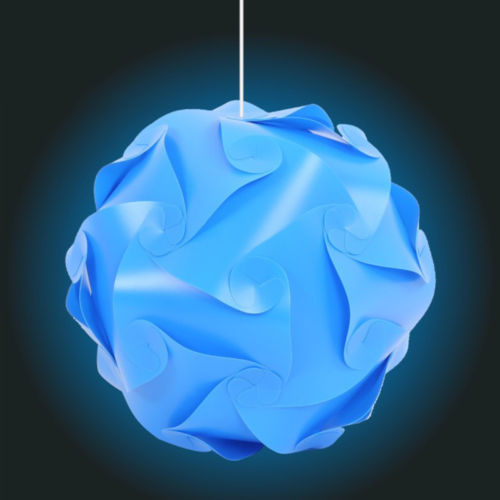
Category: lamp